Cotton

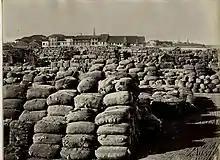
Cotton bales at the port in Bombay, India, 1860s

Under the Mughal Empire, which ruled in the Indian subcontinent from the early 16th century to the early 18th century, Indian cotton production increased, in terms of both raw cotton and cotton textiles. The Mughals introduced agrarian reforms such as a new revenue system that was biased in favour of higher value cash crops such as cotton and indigo, providing state incentives to grow cash crops, in addition to rising market demand.